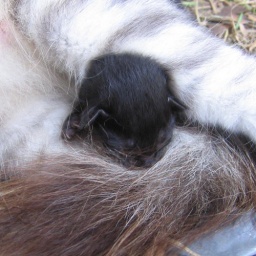
black female under Mommy's leg